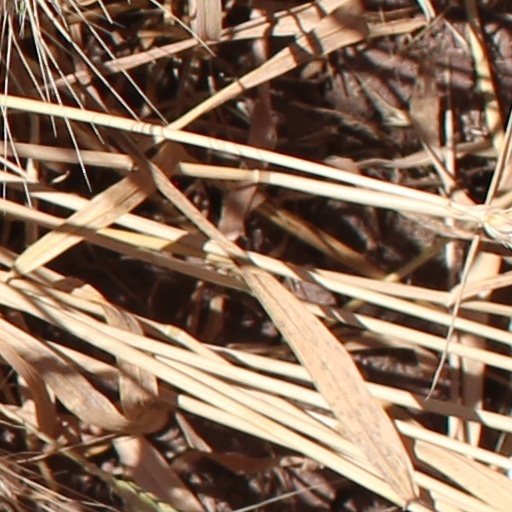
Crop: wheat